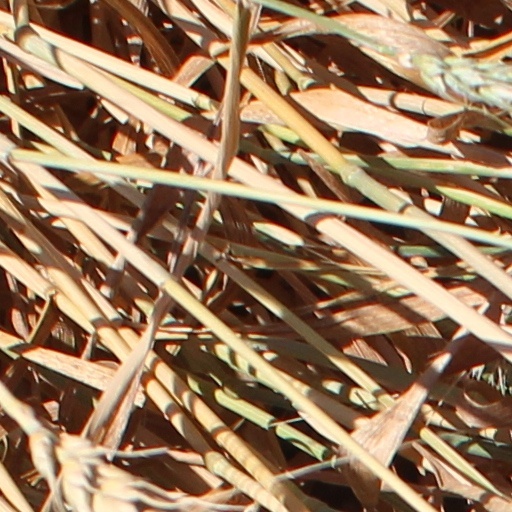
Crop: wheat